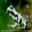
Label: frog